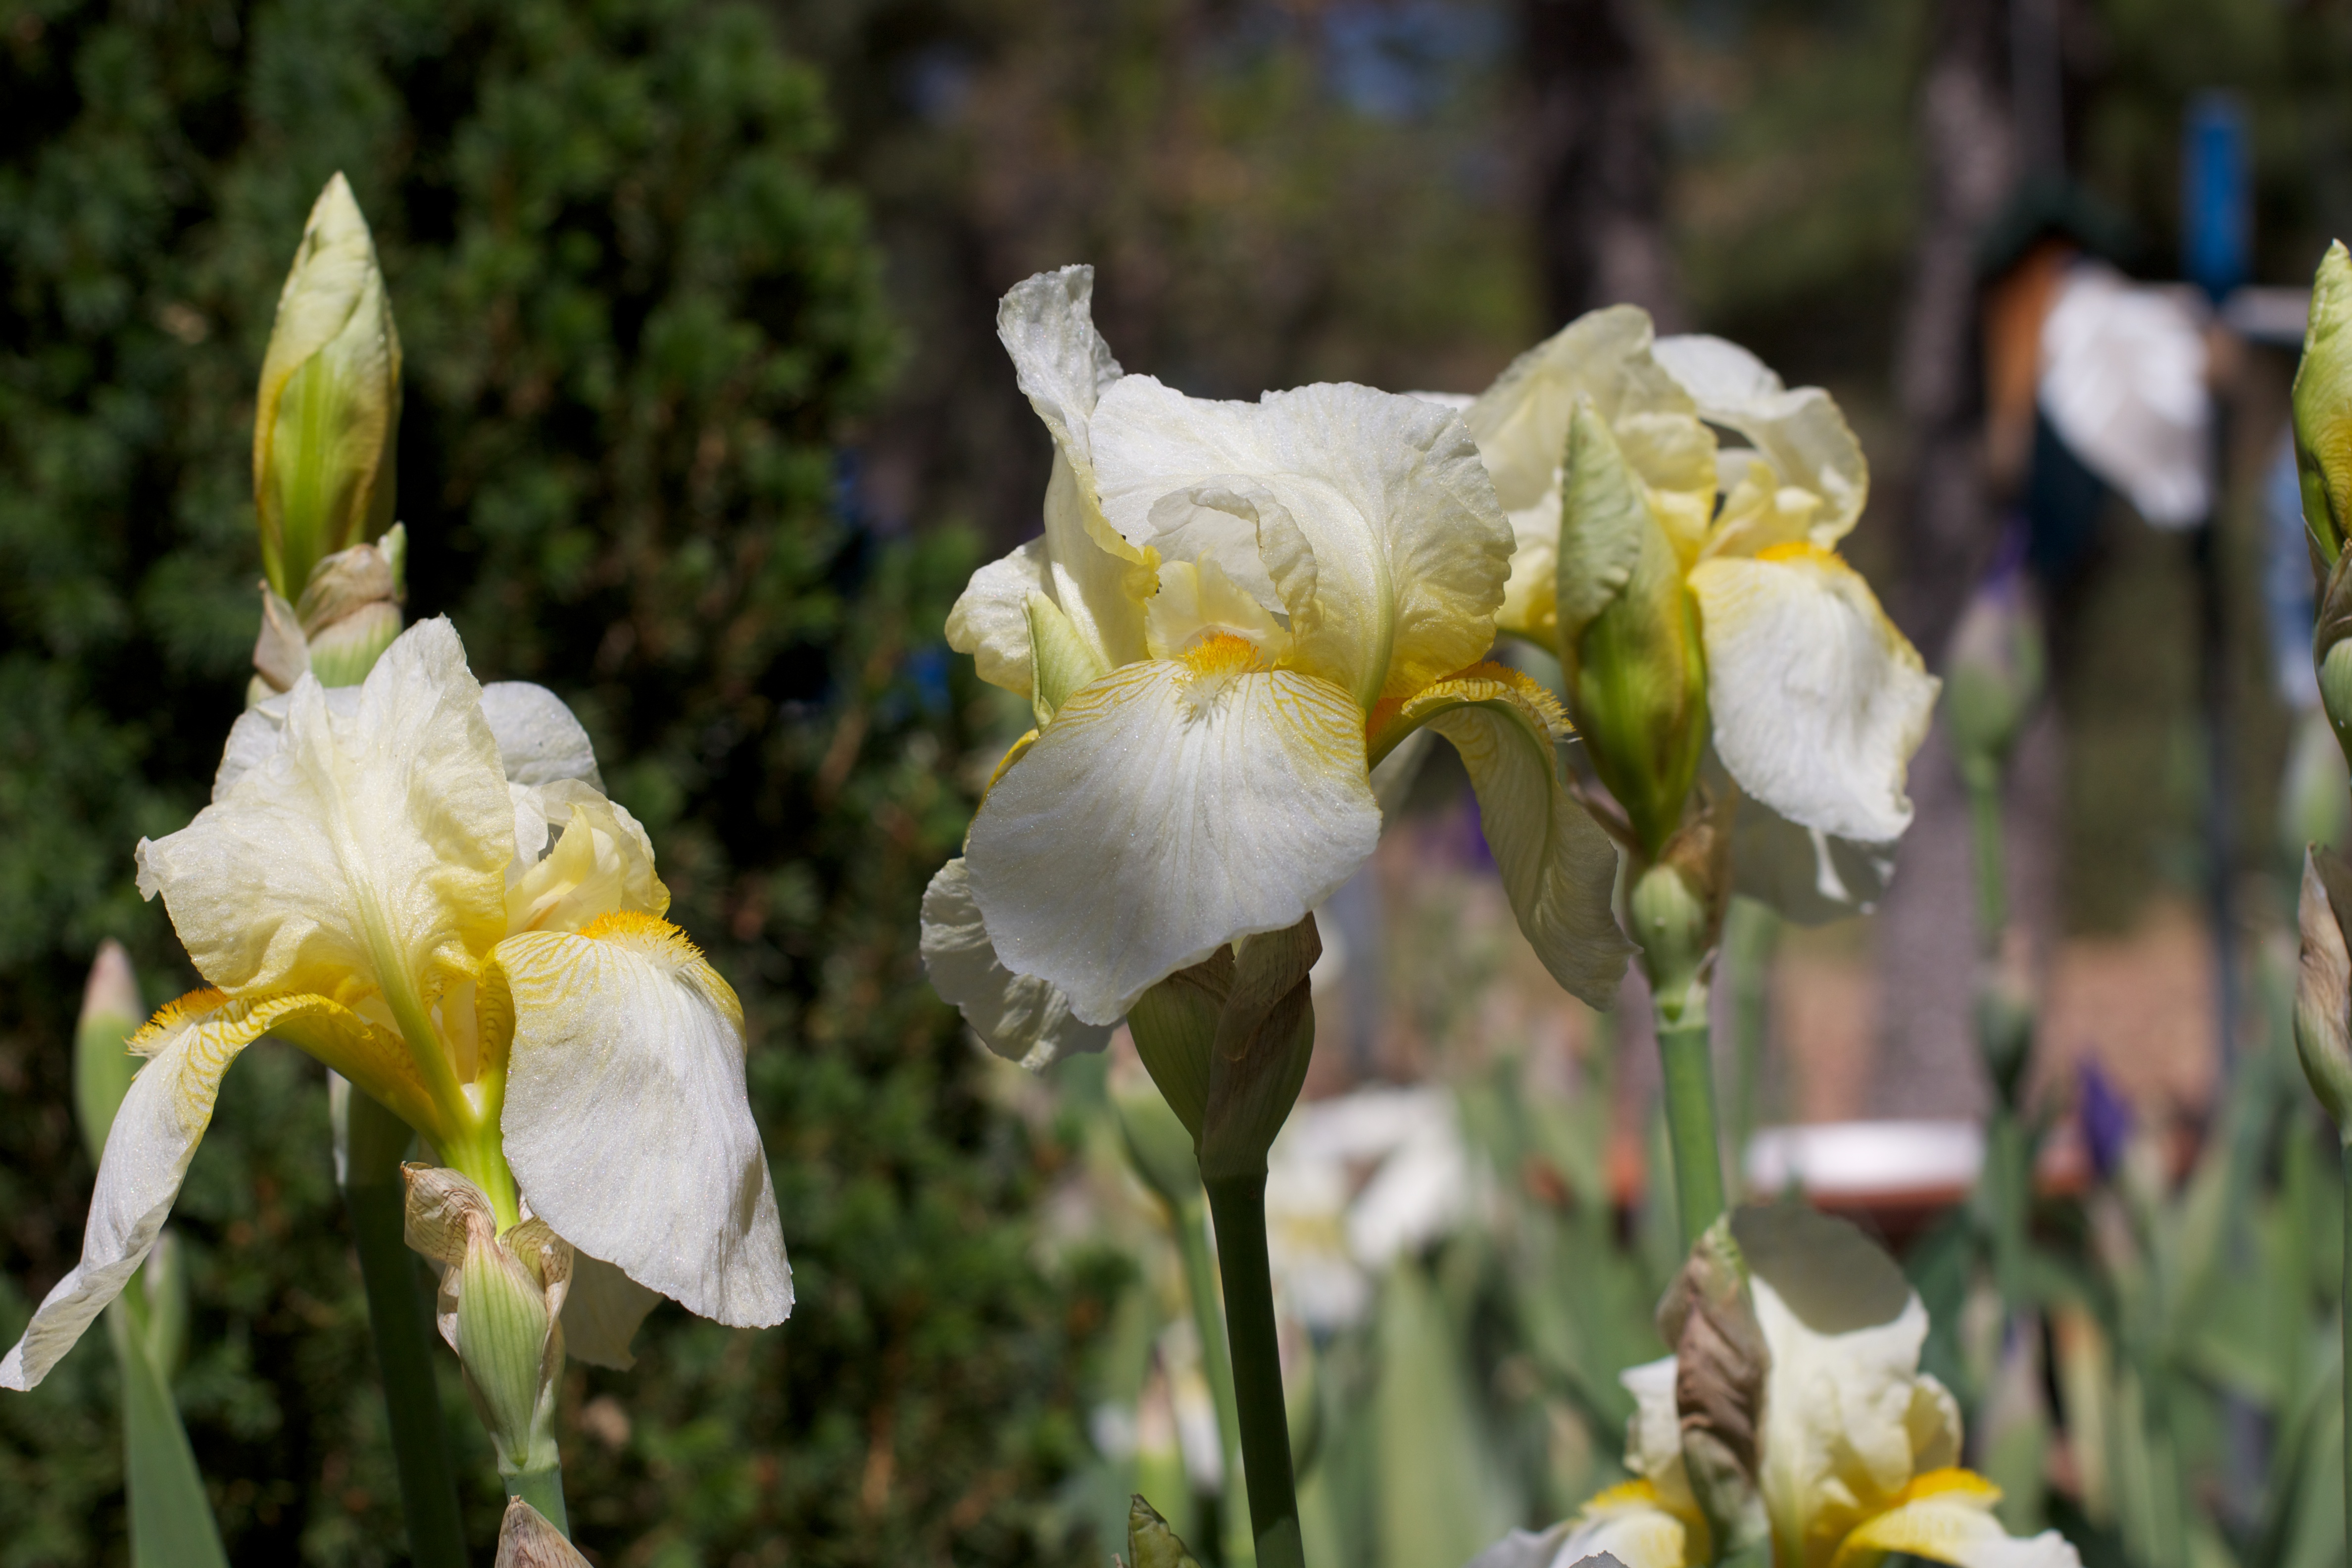
blossom, plant, flower, botany, yellow, flora, wildflower, iris, flowering plant, land plant, iris family